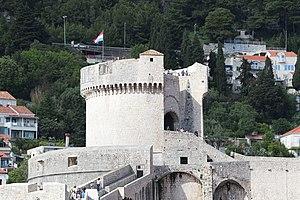
Tour Minčeta, Dubrovnik, Croatie